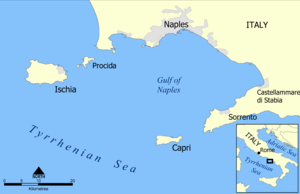
La péninsule de Sorrente ou péninsule de Sorrento est une péninsule italienne s'avançant dans la mer Méditerranée en direction de l'ouest-sud-ouest.
L’archipel campanien est un archipel formé par un groupe de cinq îles situées aux abords du golfe de Naples, en mer Tyrrhénienne.
La baie de Naples est située sur la côte sud-ouest de l'Italie. Elle s'ouvre à l'ouest sur la mer Tyrrhénienne.
Le phare de Punta Imperatore est un phare actif situé sur l'île d'Ischia faisant partie du territoire de la commune de Forio d'Ischia, dans la région de Campanie en Italie. Il est géré par la Marina Militare de Naples.